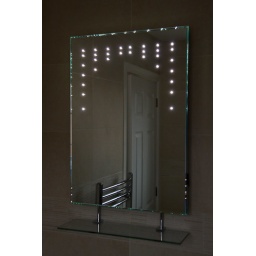
Our new en-suite mirror with built in raindrop lights and heated glass to stop it steaming up!